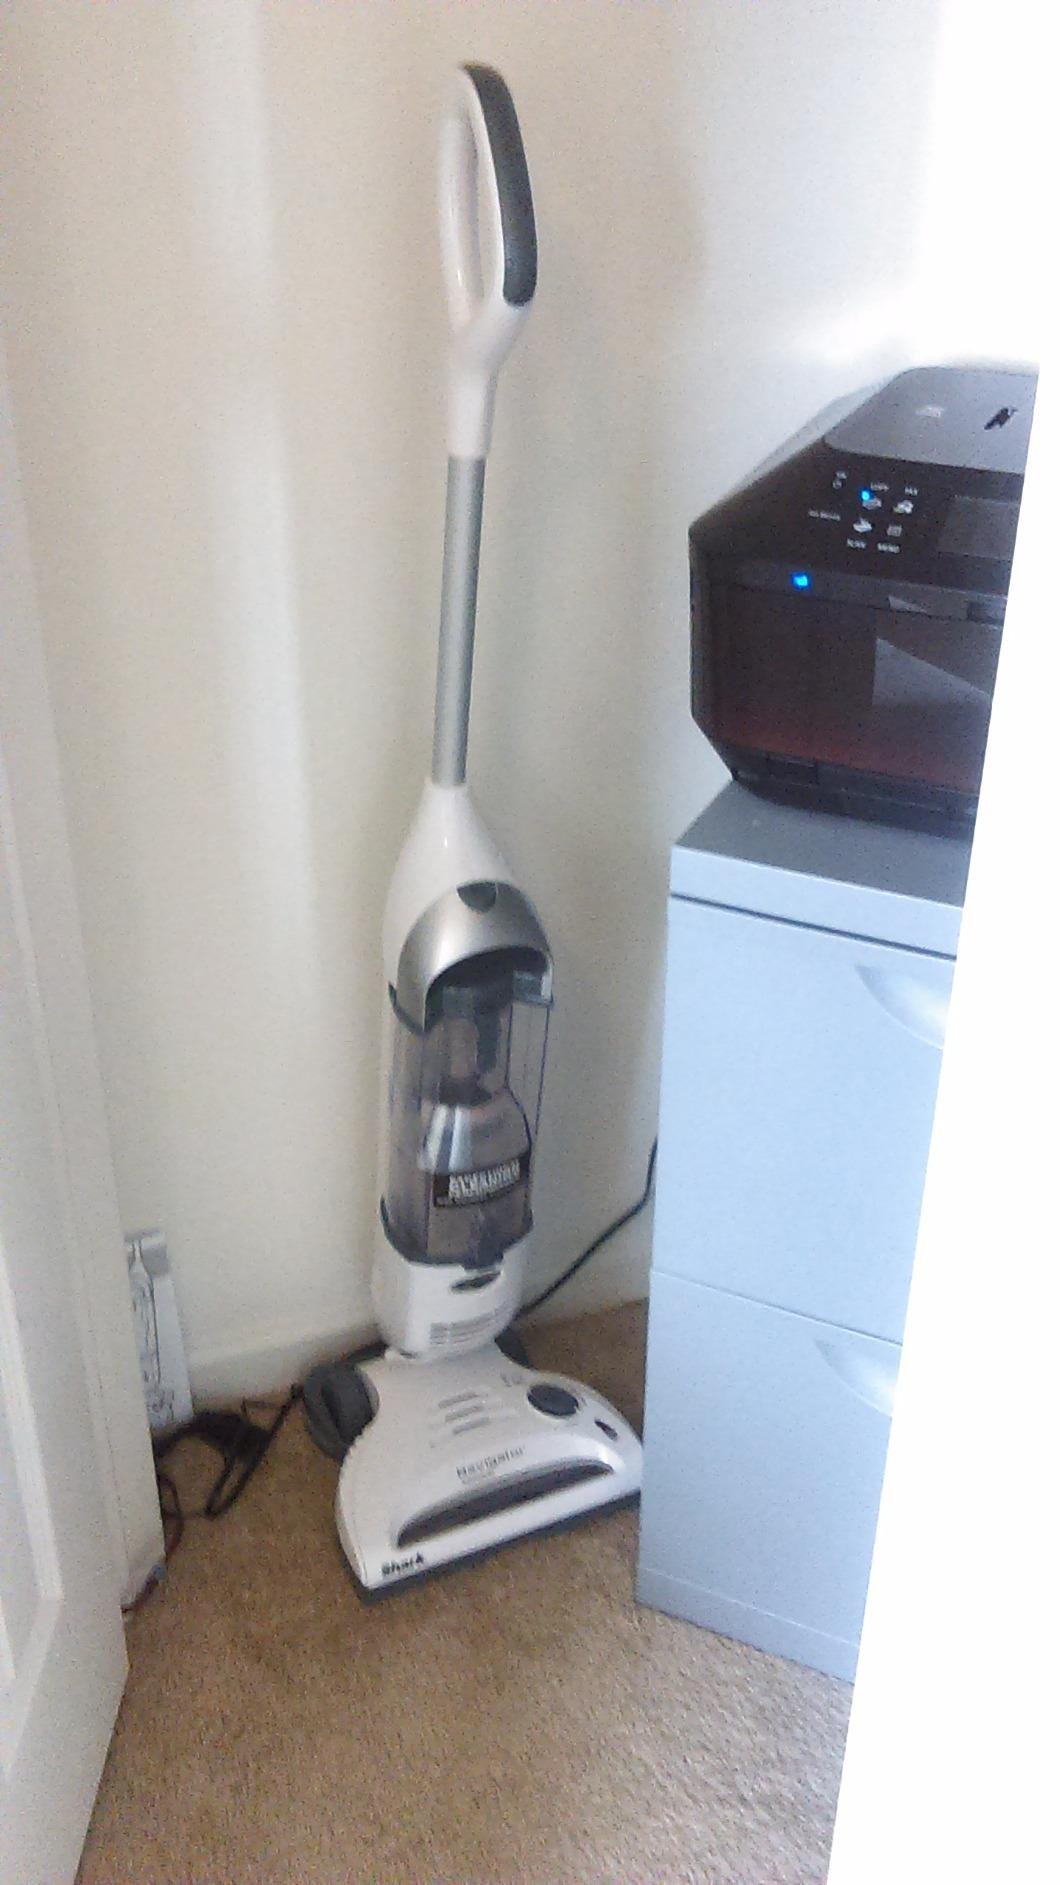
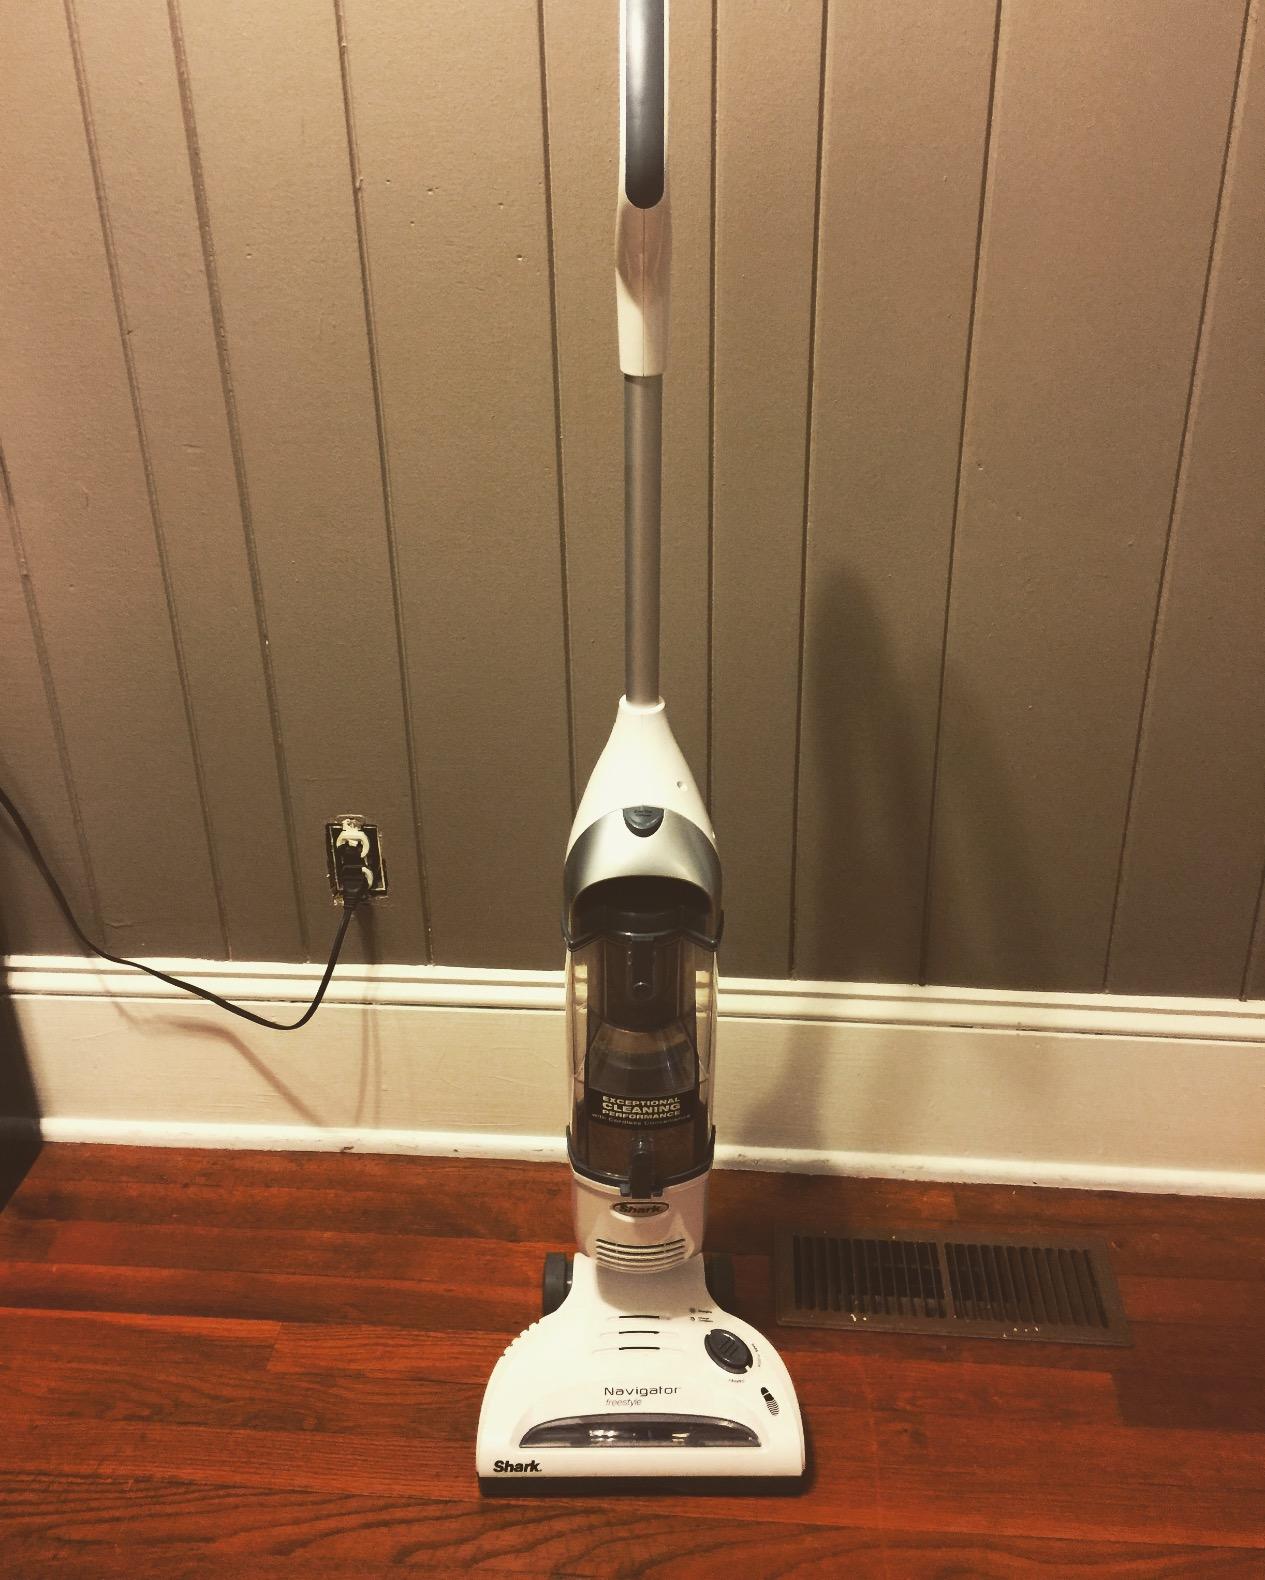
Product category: items_vacuum
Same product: yes